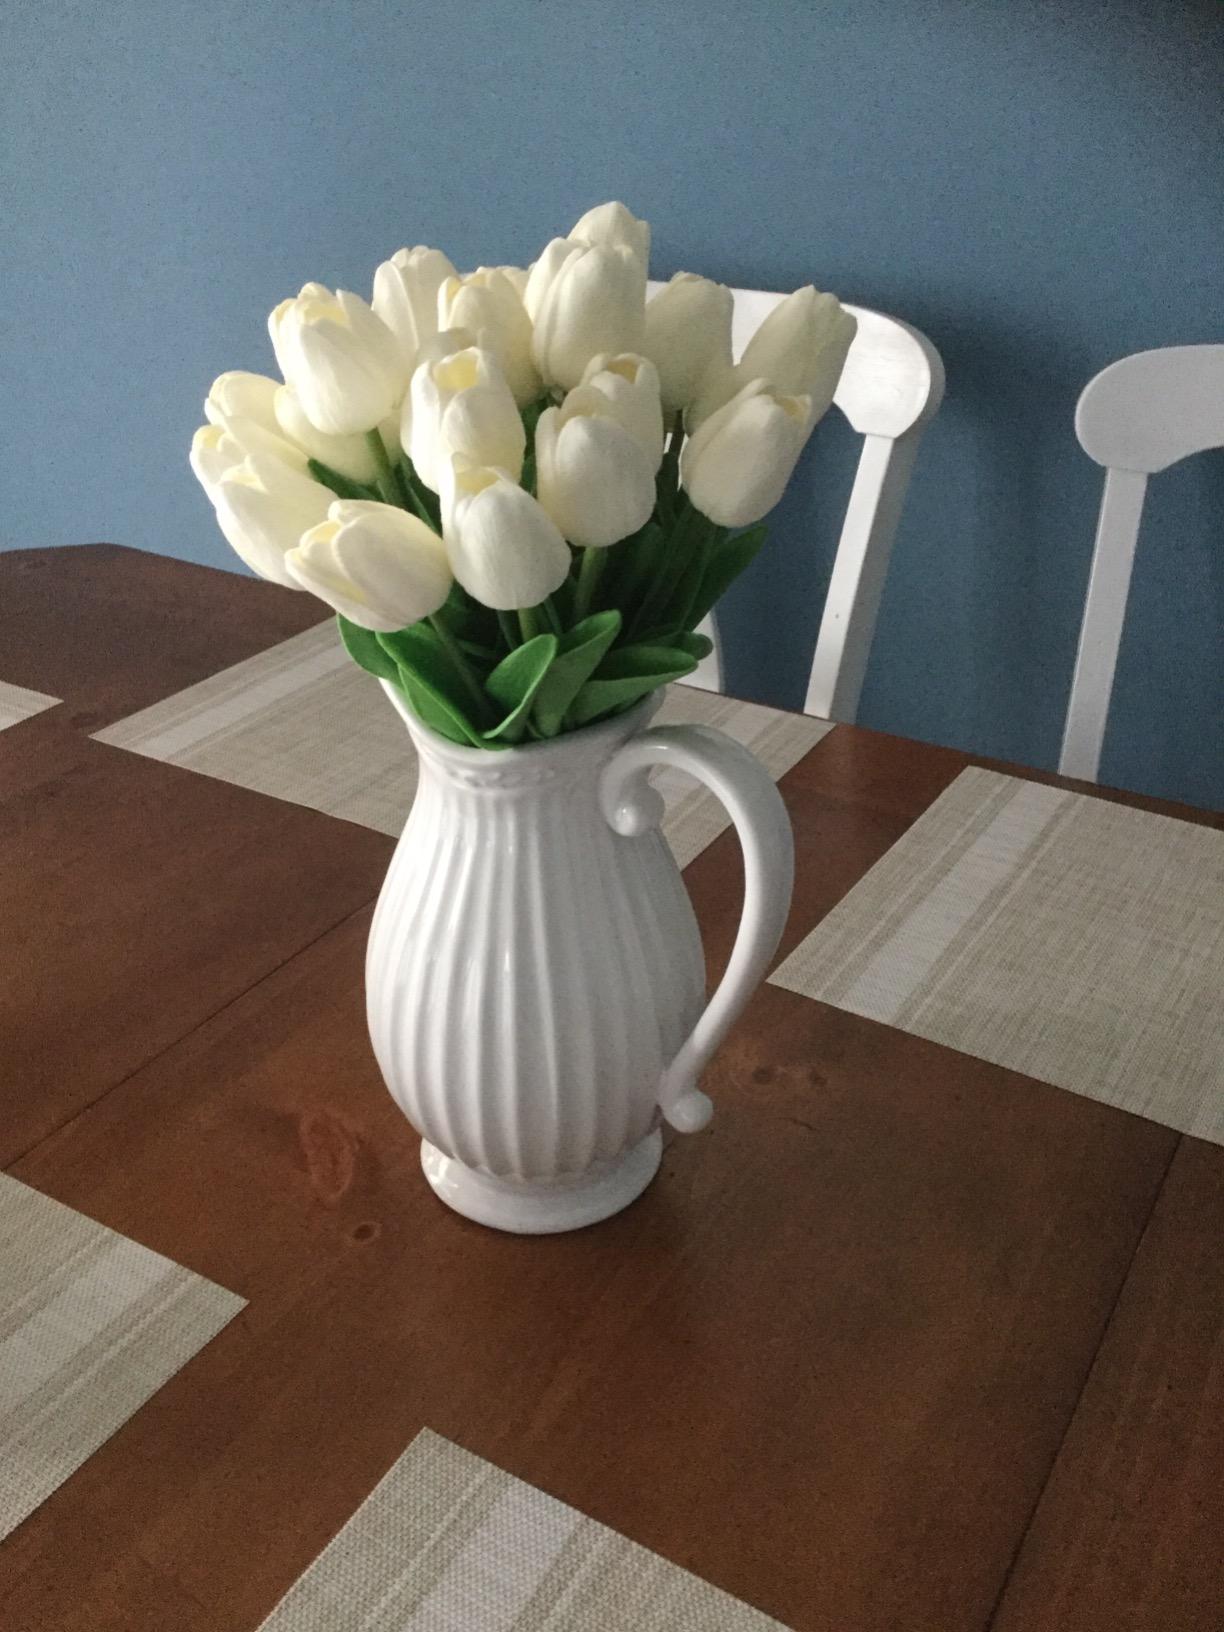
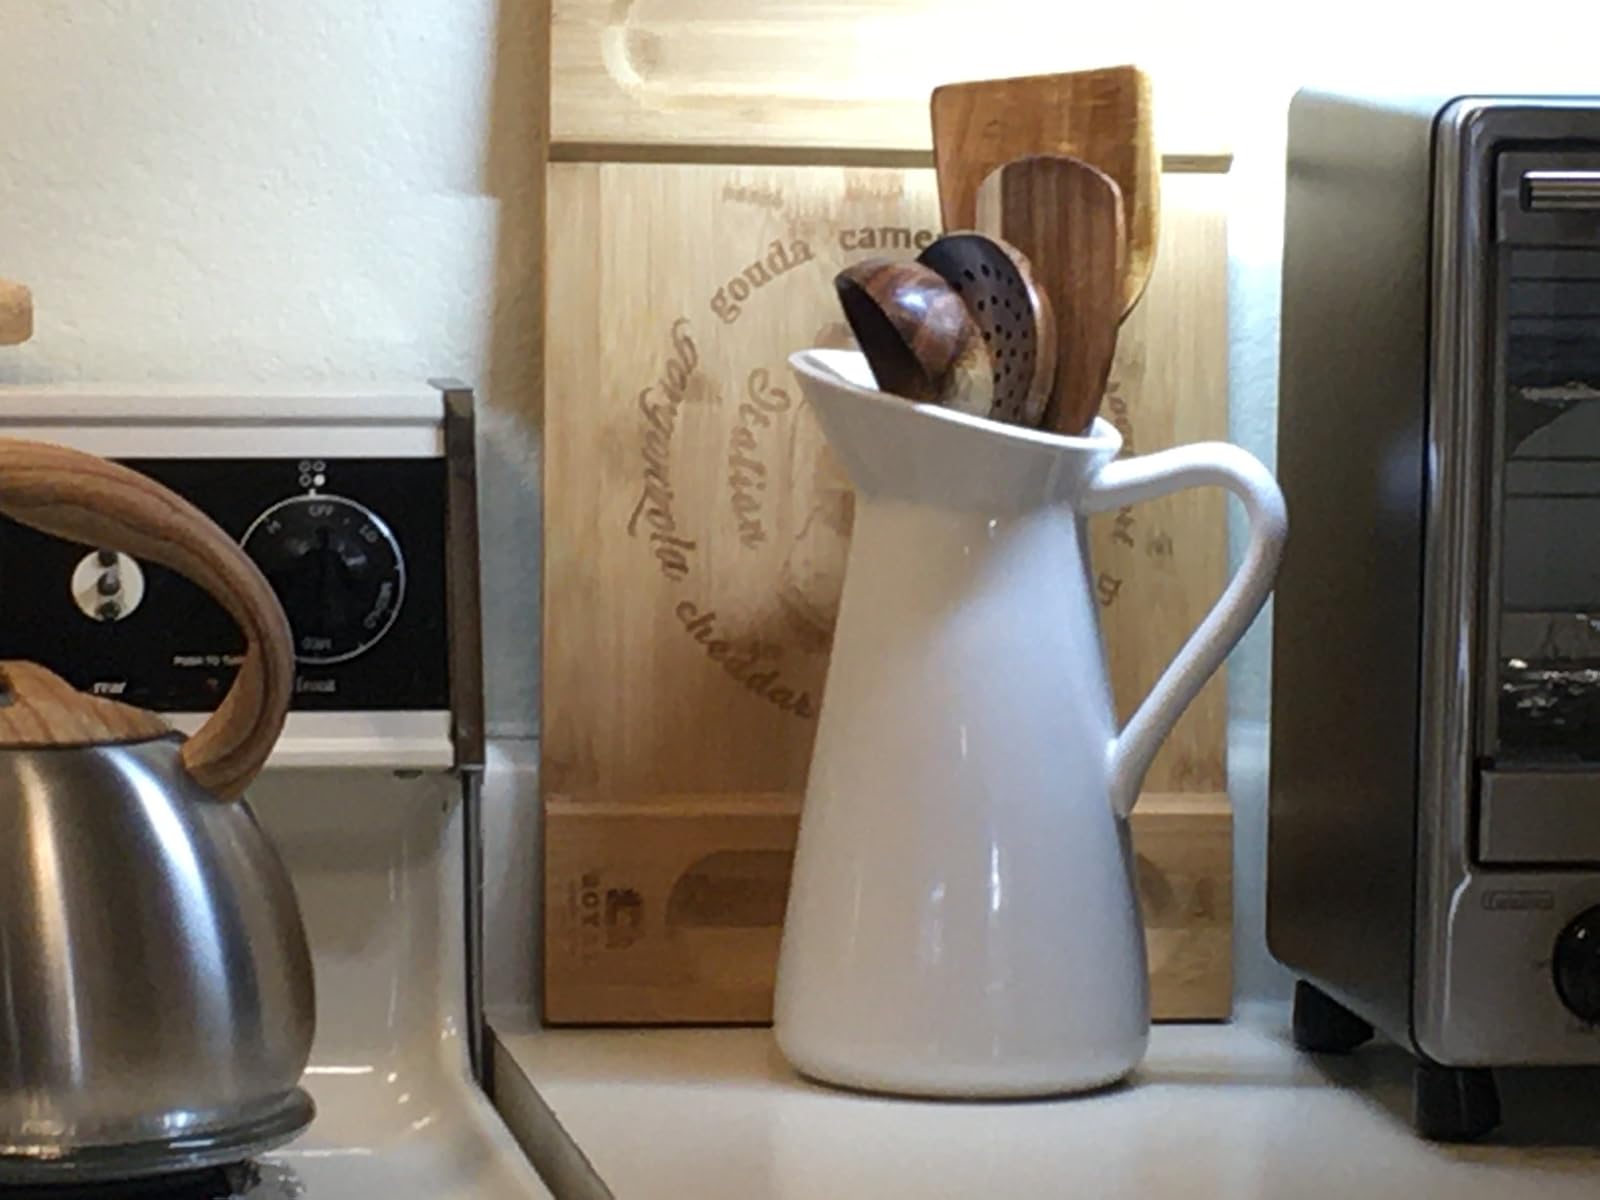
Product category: vase
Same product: no